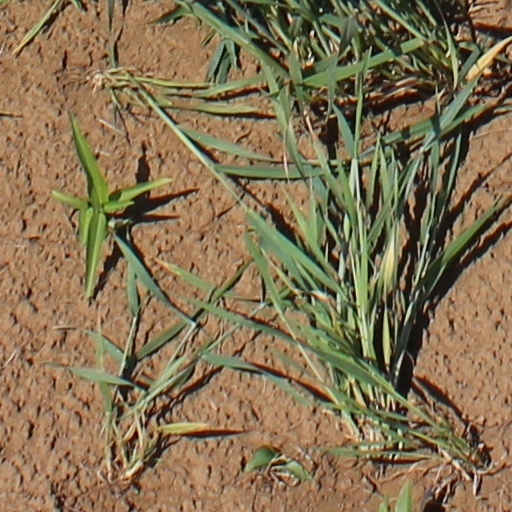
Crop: wheat